Tamás Molnár (powerlifter)

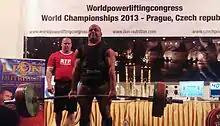
WPC World Championships 2013 Prague

Following a break of ten years, he started his career as a professional sportsman (2012) in deadlift (trainer: Sándor Freimann). After preparing for 8 weeks, he won first place in his weight category at the Atlasz Deadlift Gala in Balassagyarmat, Hungary (280 kg, RAW category). More success followed: European Champion (WPC EB, Portugal, 2013); world champion (WPC World Championship, Prague, 2013). In 2014, he topped his own results and became absolute winner in deadlift at the Scitec RAW Cup of Budapest, Hungary (320 kg, deadlift).